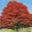
Label: maple_tree